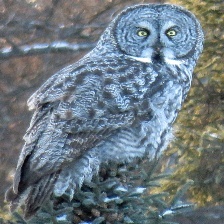
Species: GREAT GRAY OWL
Scientific name: STRIX NEBULOSA
ImageNet parent category: great_grey_owl